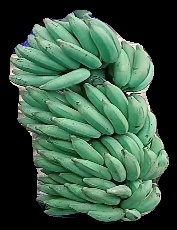
Variety: elakki-bale
Grade: grade1